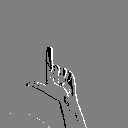
ASL letter: l